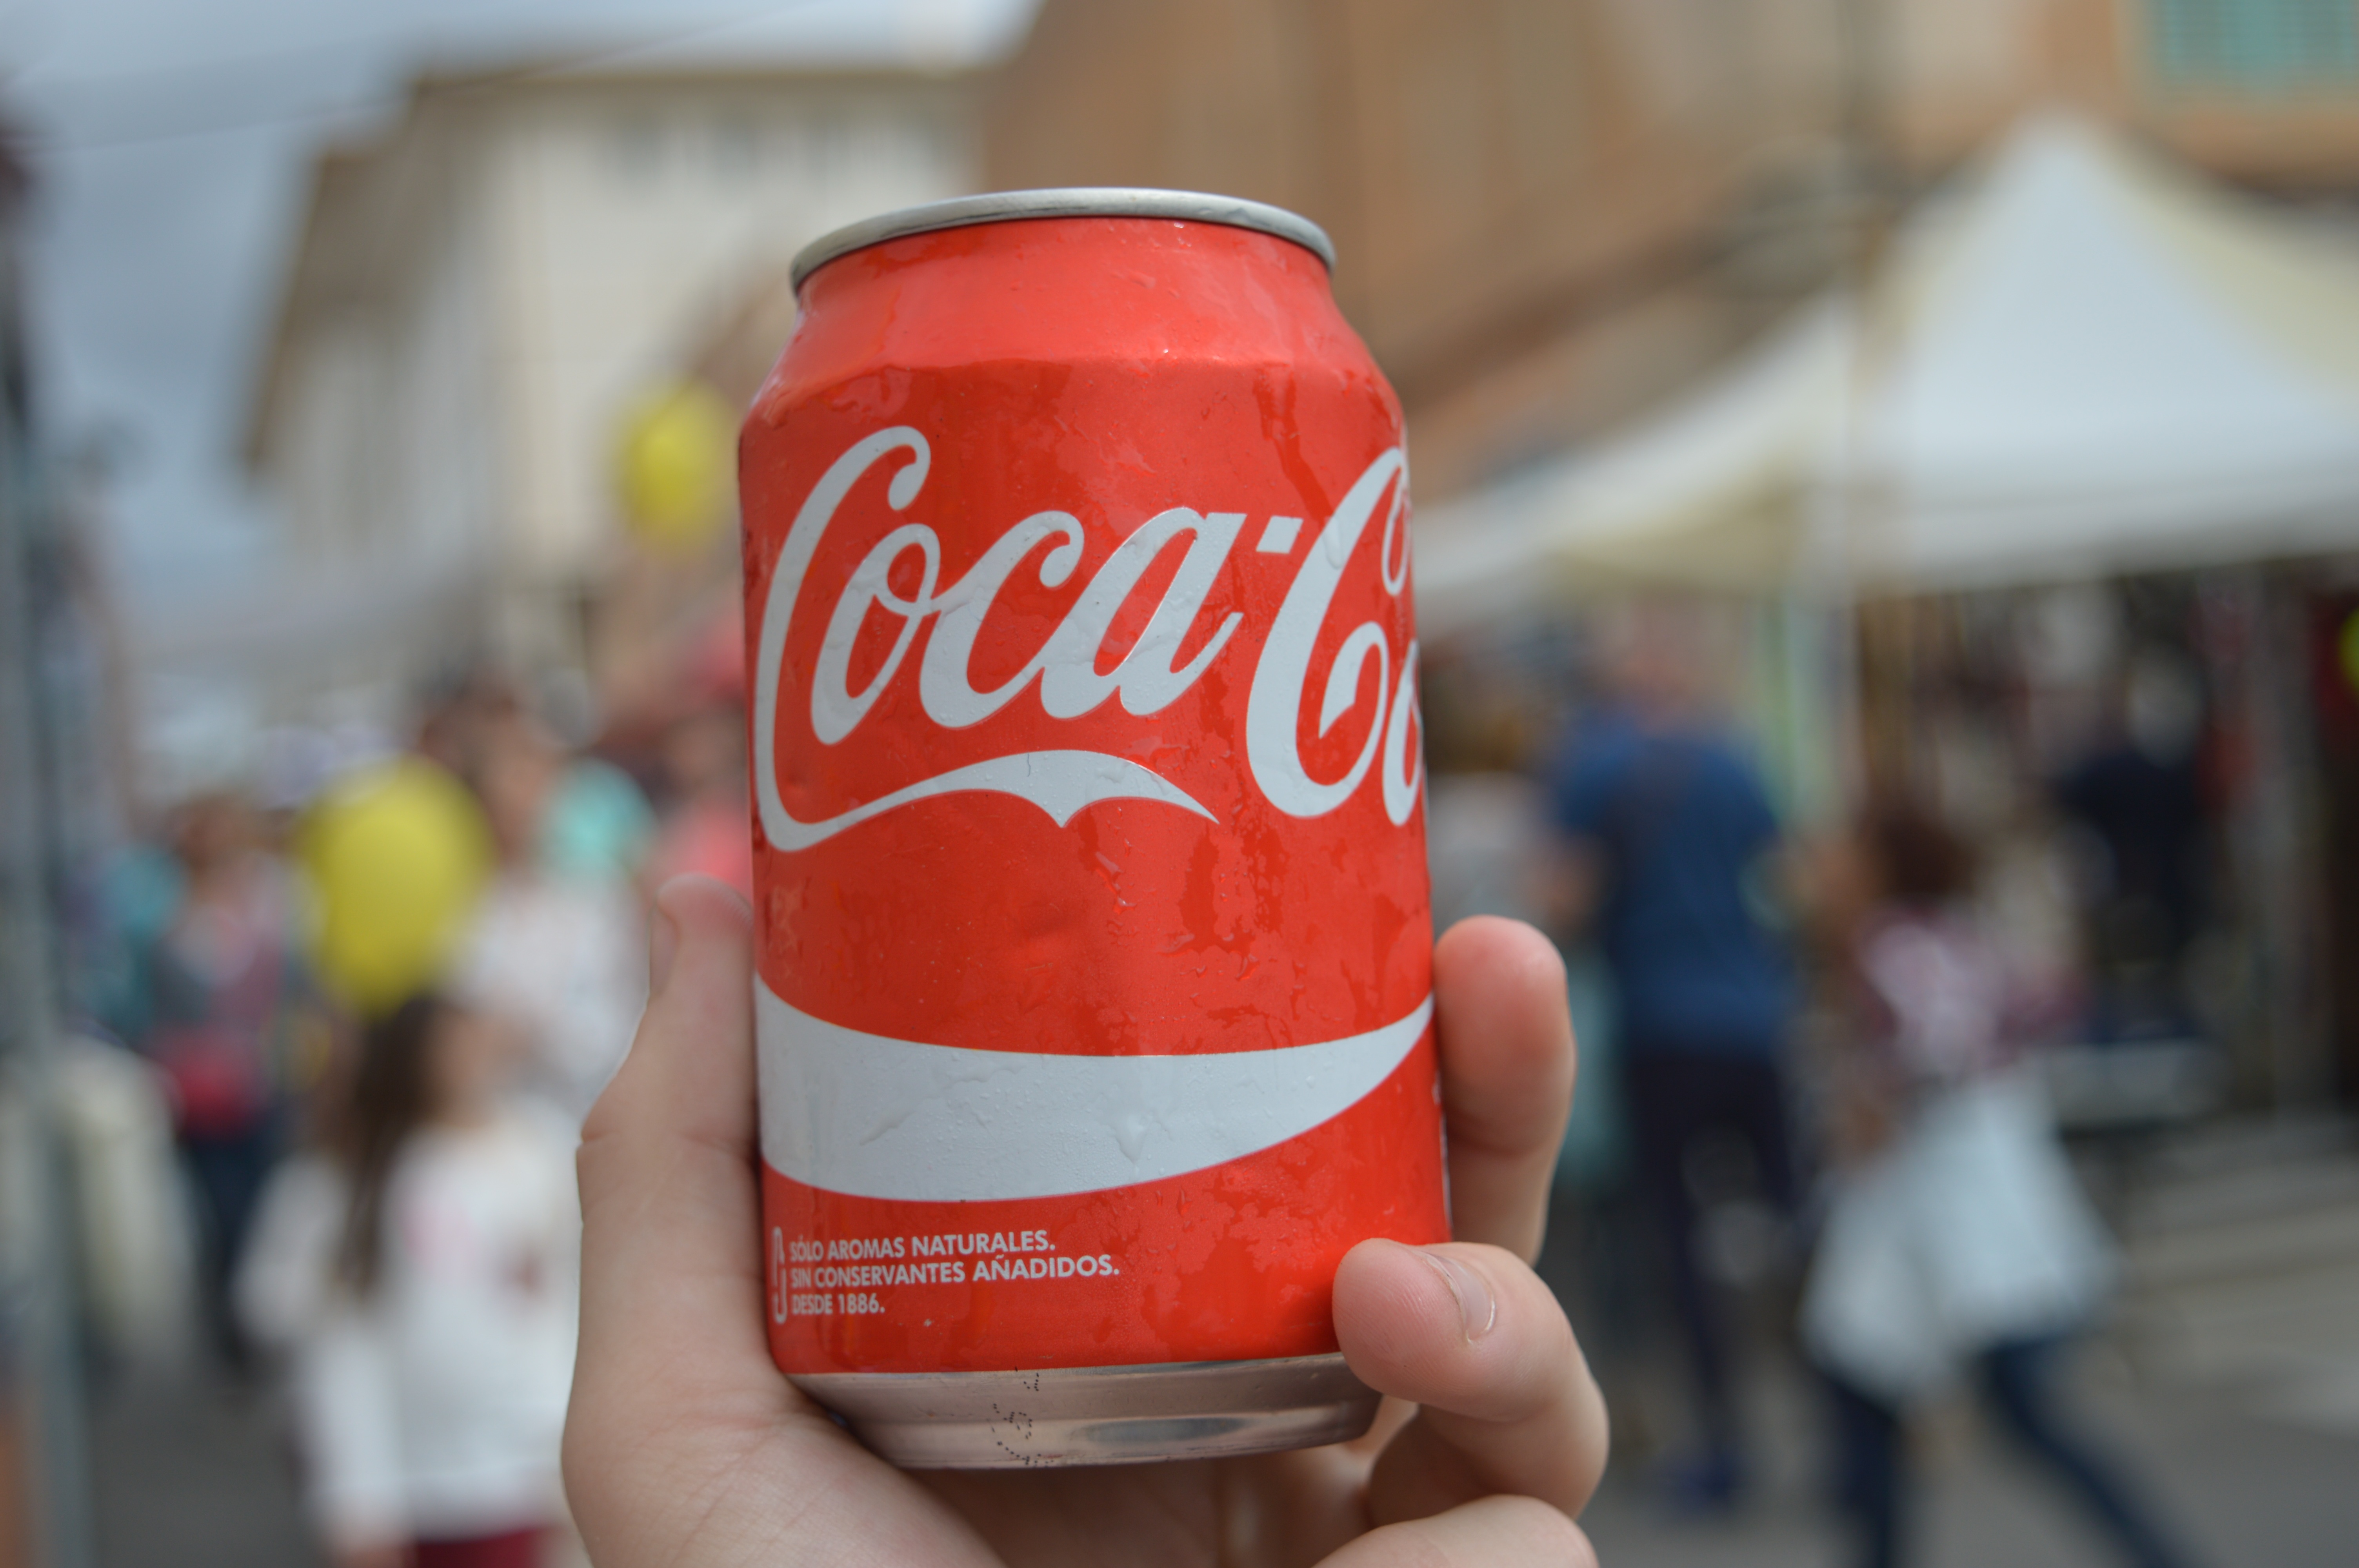
food, red, drink, coca cola, cola, soft drink, carbonated soft drinks